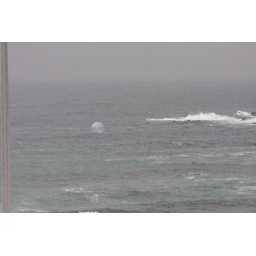
Man still in the plastic bubble on the ocean